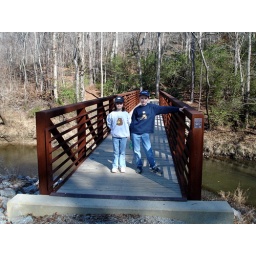
The bridge over the river